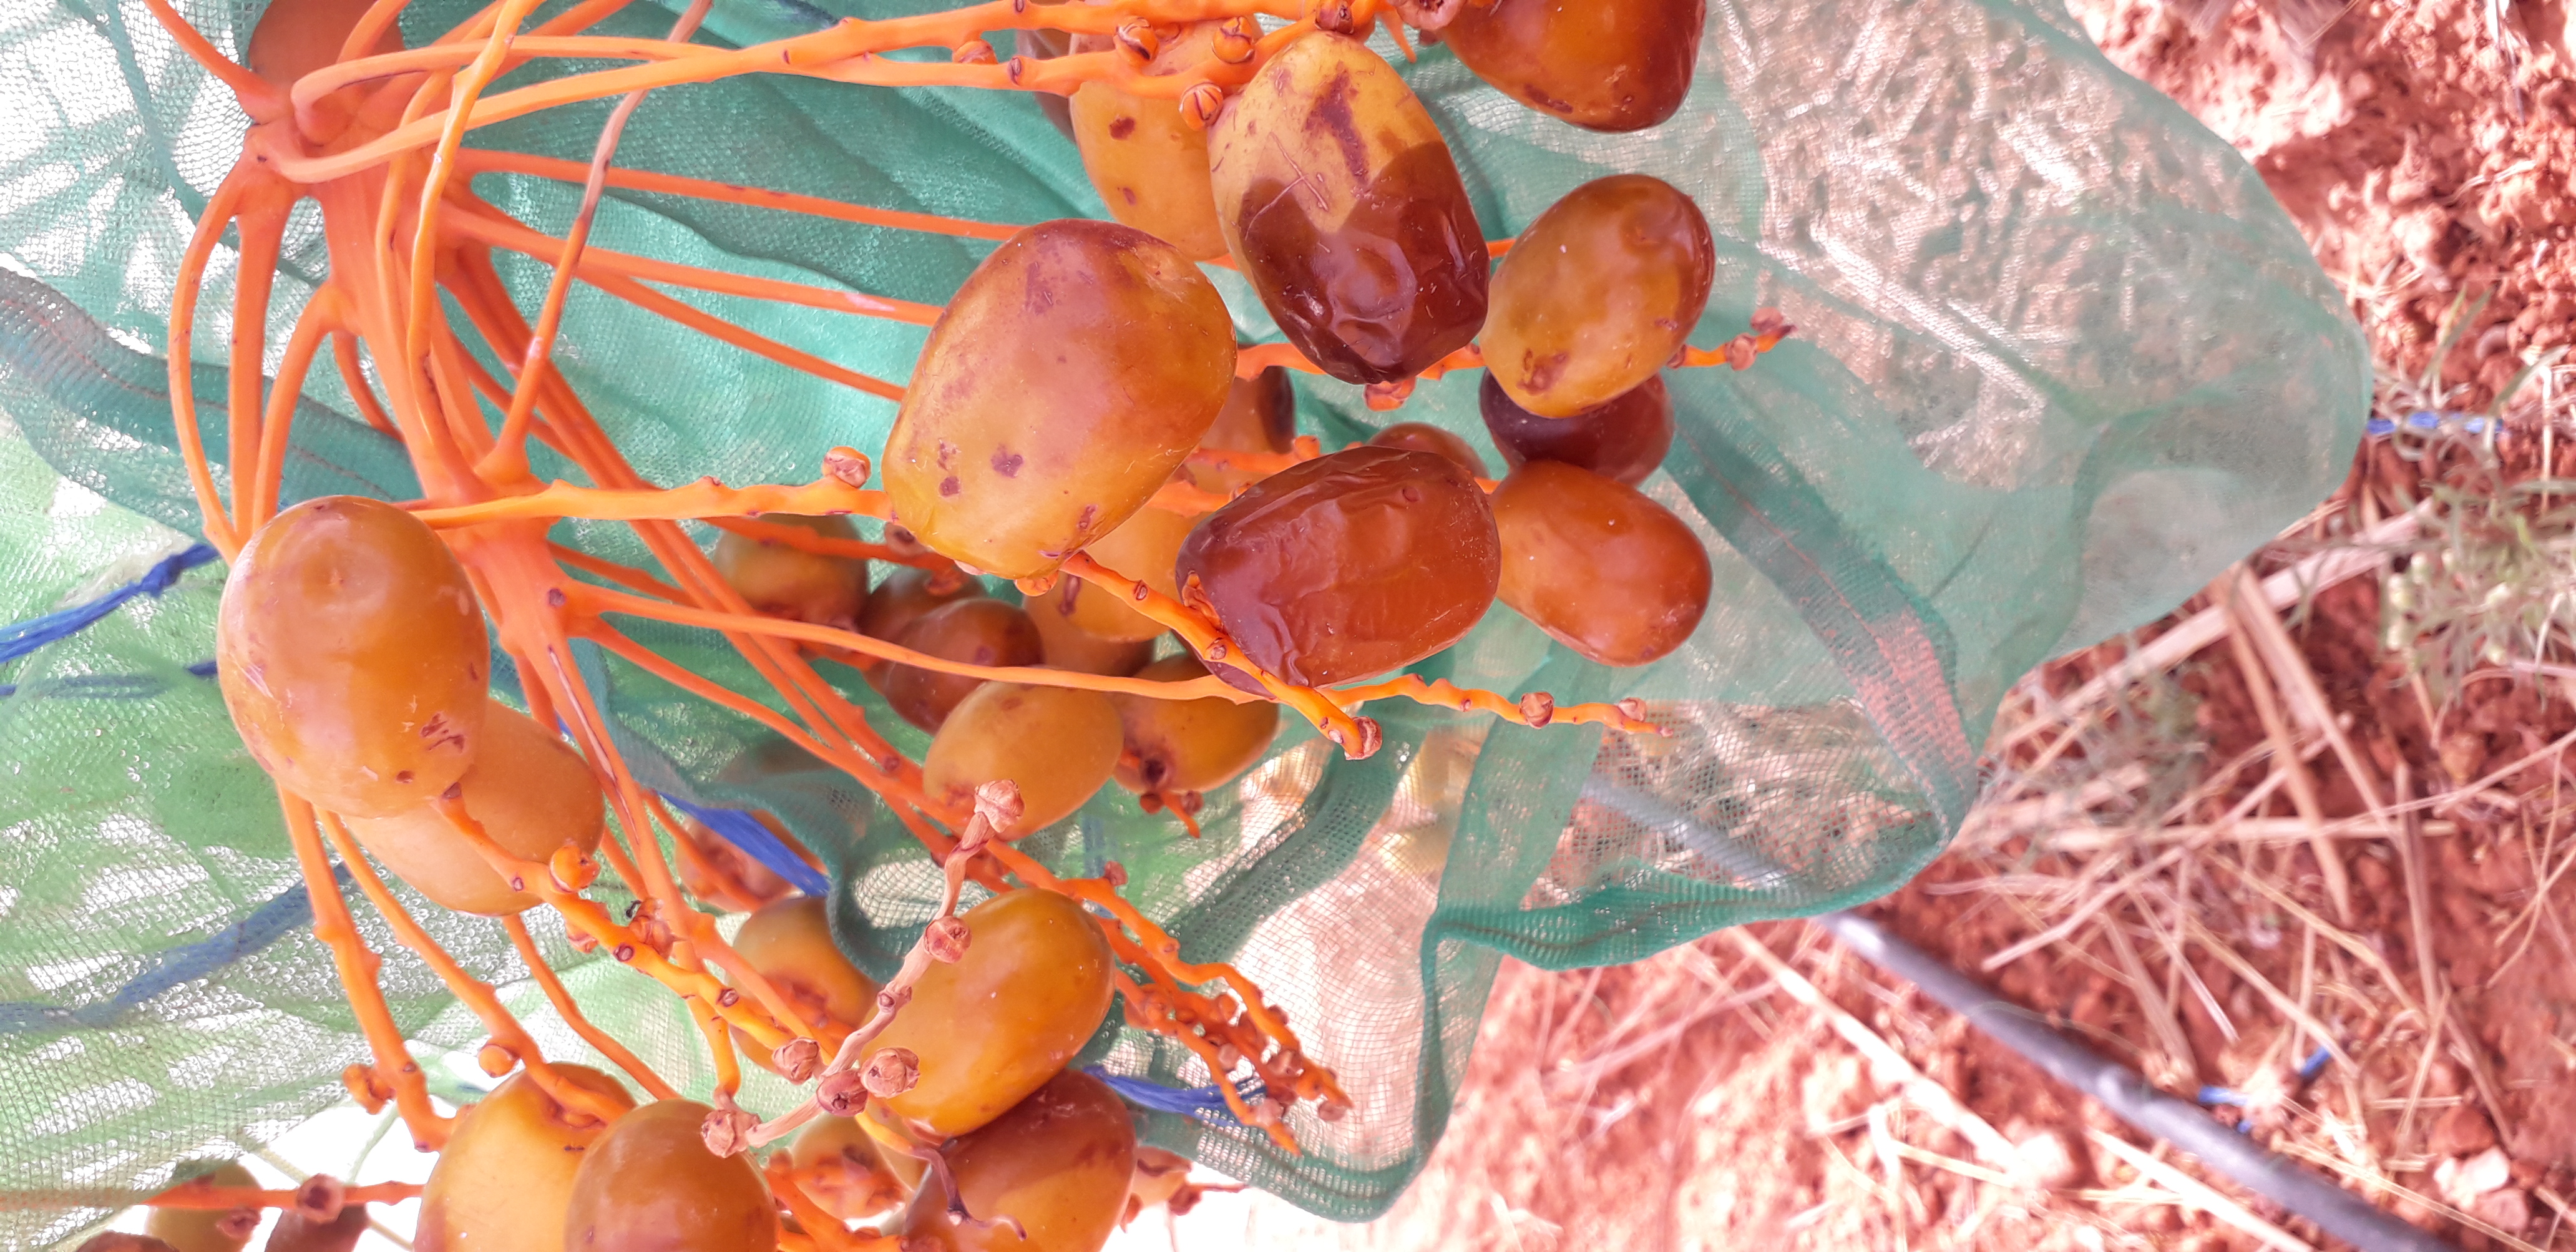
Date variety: Boufagous